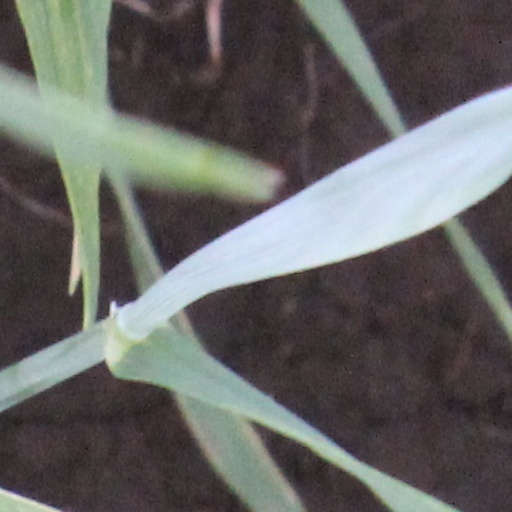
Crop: wheat